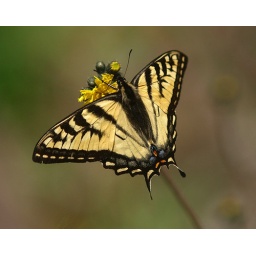
Tiger Swallowtails are plentiful in Pittsburg,NH right now. Their prefered flower appears to be a yellow hawkweed.